Education in Novi Sad

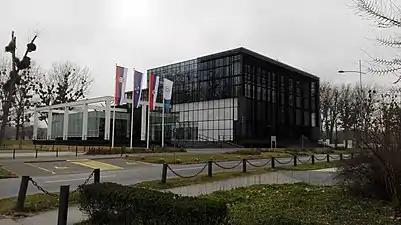
The rectory building of the University of Novi Sad

Mihajlo Pupin (Serbian Cyrillic Михајло Пупин) is a secondary school located in the city of Novi Sad, the capital of the Serbian province of Vojvodina. Specifically, it is located at Futoška 17. It was established on May 16, 1963.